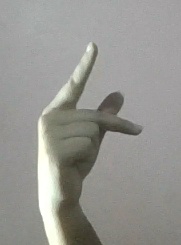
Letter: dha